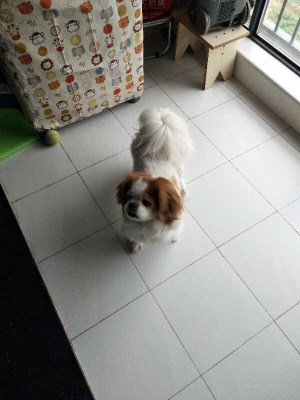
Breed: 806-n000129-papillon